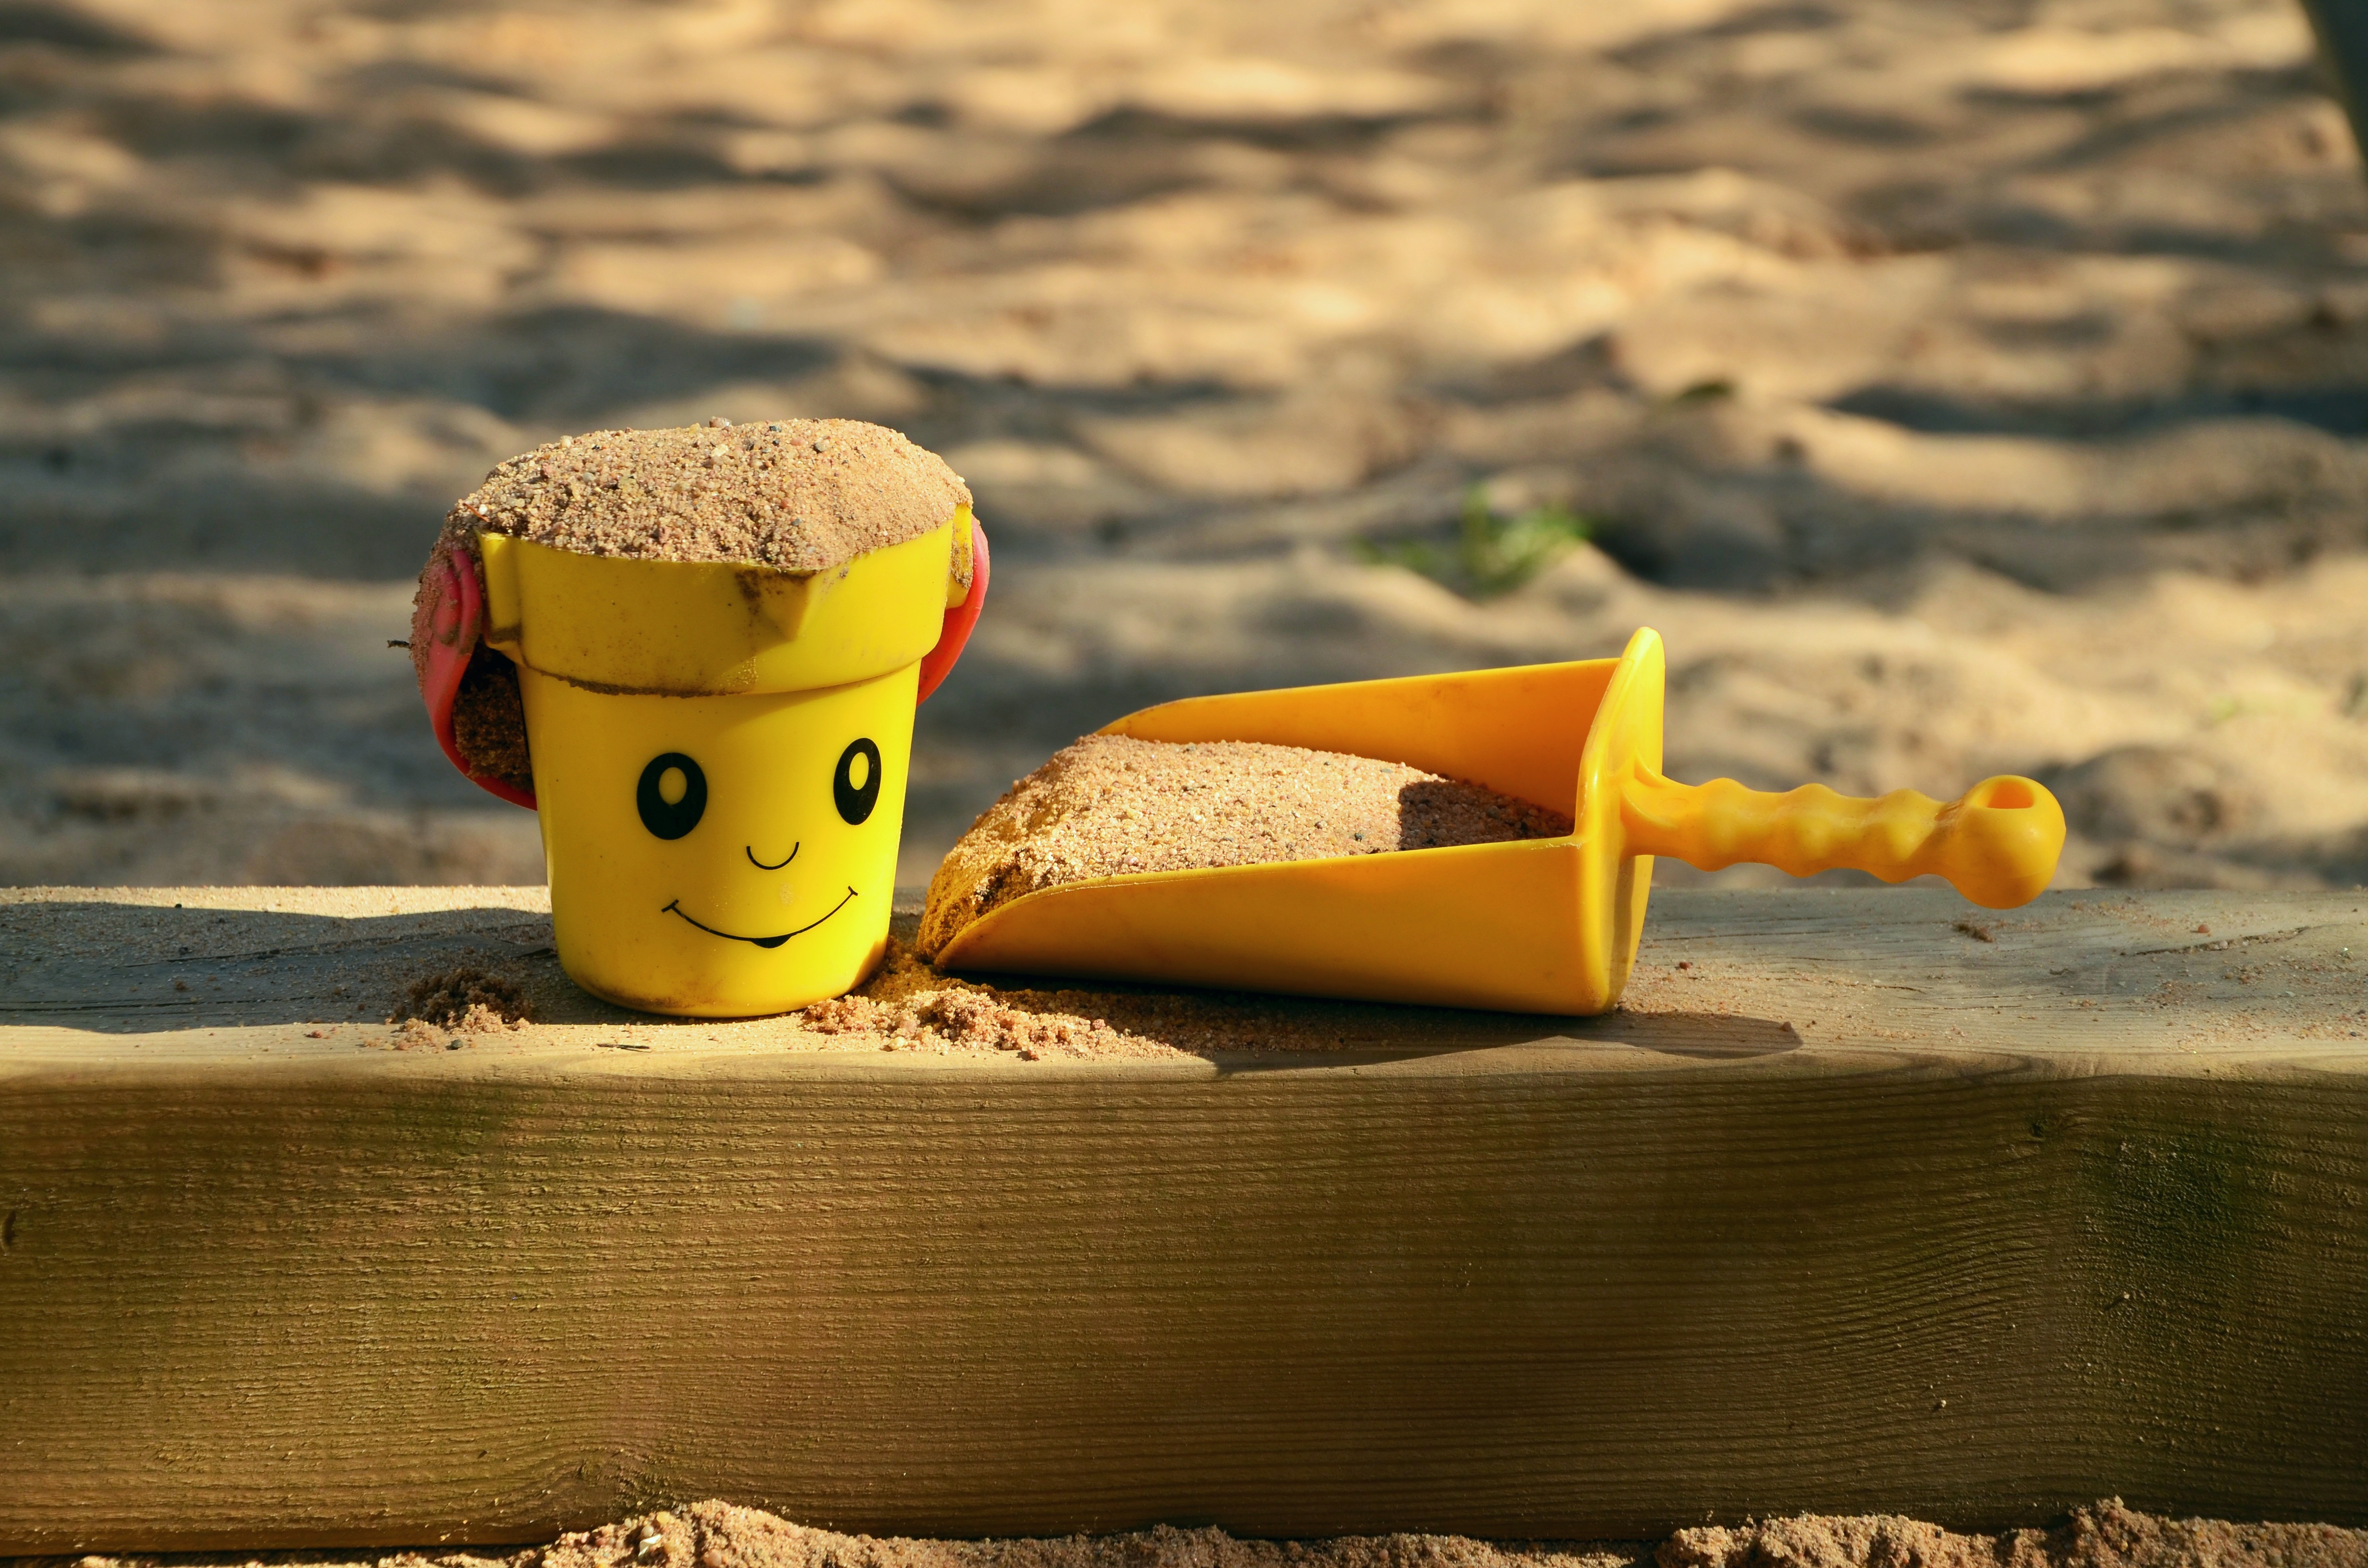
sea, sand, play, morning, color, yellow, toy, bucket, temple, playground, digging, smiley, children's playground, pokes fun at, sand pit